10 yen note

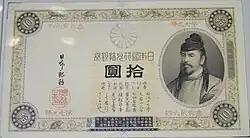
Obverse side of a Modified Convertible 10 yen note

On September 12, 1890 (23rd year of Meiji) the Bank of Japan printed new ten yen silver certificates to replace the old "Daikokuten" notes. This action had to be undertaken to address design flaws which caused the latter series to be eaten and discolored. Modified ten yen notes aka (officially), are commonly called or "front boar 10 yen" as Wild Boars with Wake no Kiyomaro are present in the obverse side's design. Kiyomaro was selected for the modified convertible banknotes from among the seven candidates which included Sakanoue no Tamuramaro and Sugawara no Michizane. The portrait of Kiyomaro was designed by Edoardo Chiossone using a real person as a model, with references to literary materials, paintings, sculptures, and research by scholar Mayori Kurokawa. There are alternate theories on who Chiossone chose for a model which include Kido Takayoshi, and Sada Seij who was the head of the engraving department of the Printing Bureau at the time. On reverse side of the note is convertible wording written in English "NIPPON GINKO Promises to Pay the Bearer on Demand Ten Yen in Silver." Anti-counterfeiting measures include an elaborate design for the portrait of Kiyomaro, and watermarks with the words "Ginkin Shuen" with a chrysanthemum pattern.